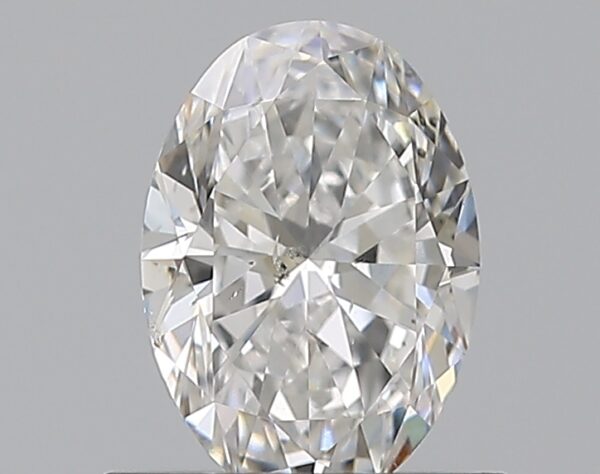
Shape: oval
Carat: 0.7
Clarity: SI1
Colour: E
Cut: EX
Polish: EX
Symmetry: VG
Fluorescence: F
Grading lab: GIA
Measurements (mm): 6.96 x 4.95 x 3.1